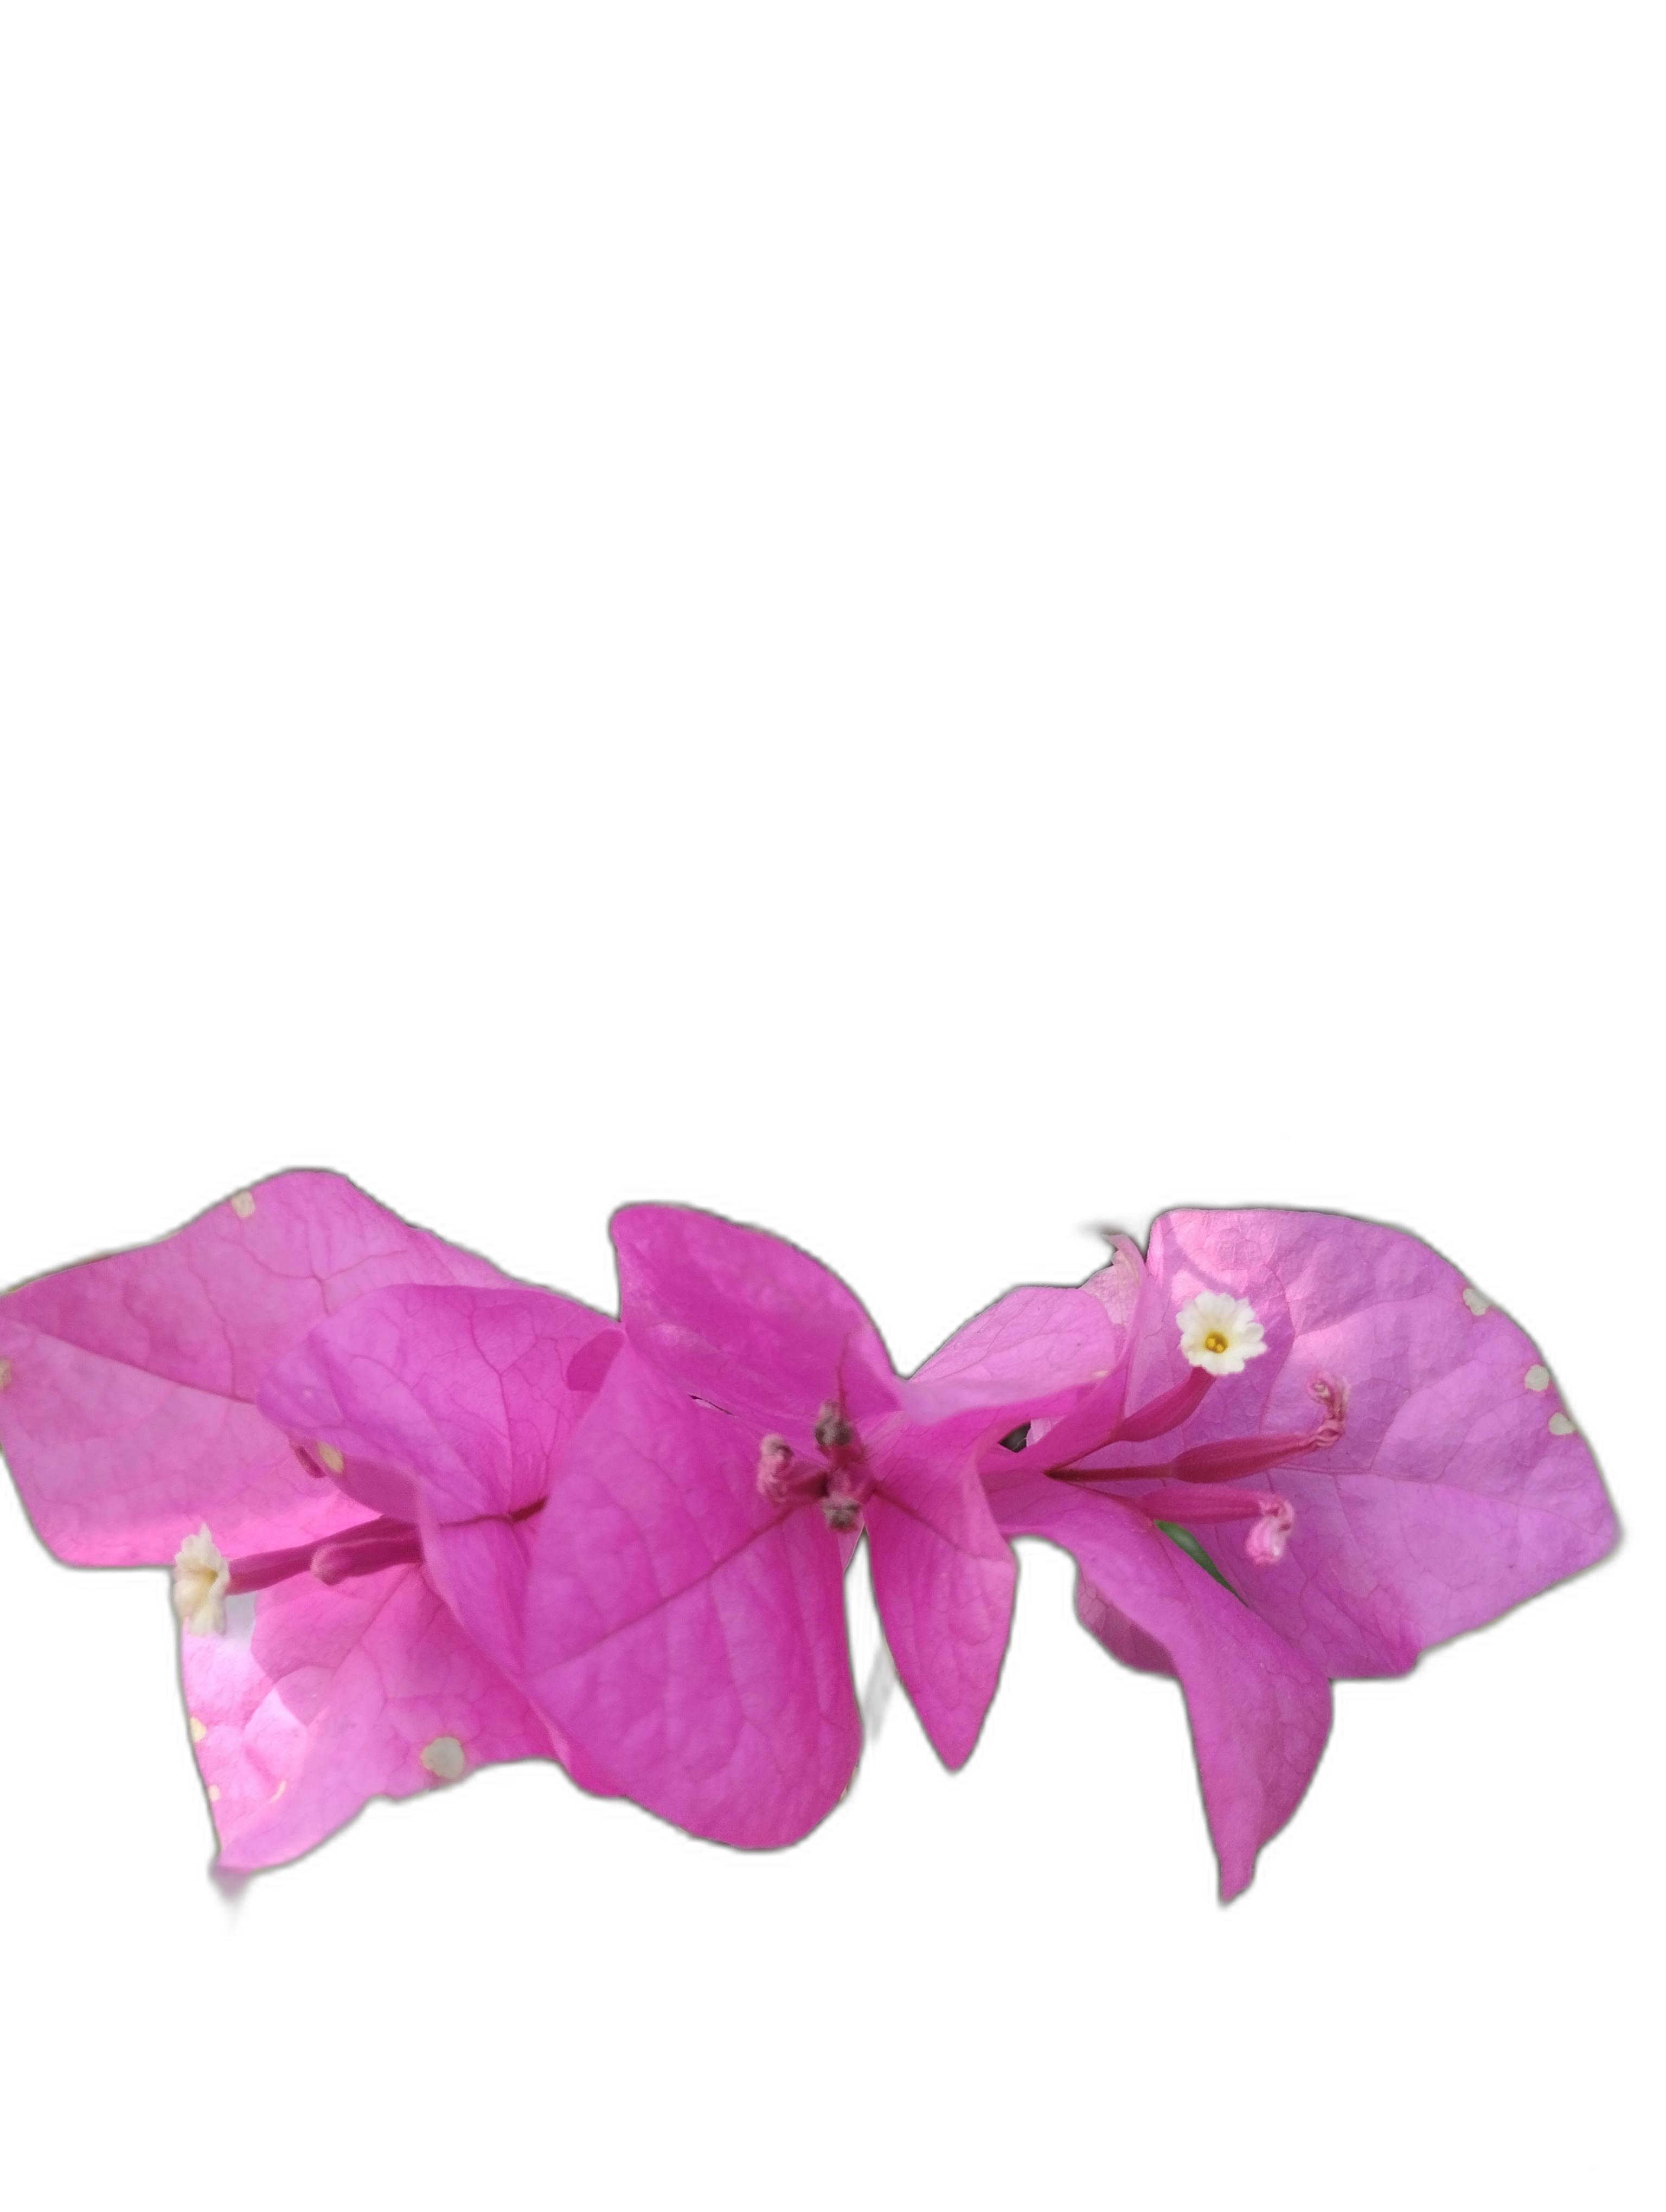
Label: Bougainvillea